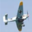
Label: airplane